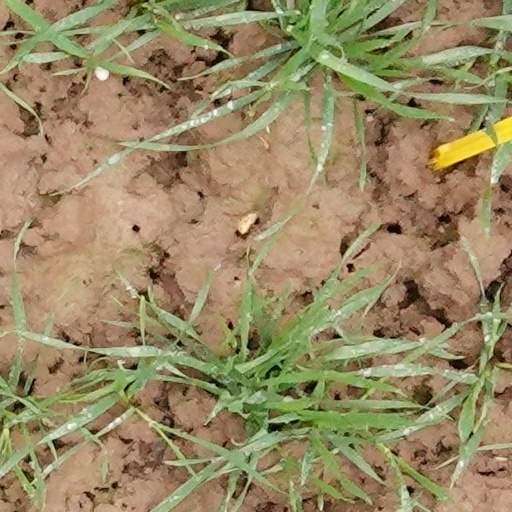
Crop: wheat